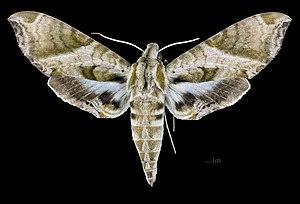
Le genre Eumorpha regroupe des lépidoptères de la famille des Sphingidae, de la sous-famille des Macroglossinae et de la tribu des Philampelini.
Eumorpha elisa est une espèce d'insectes lépidoptères de la famille des Sphingidae, sous-famille des Macroglossinae, de la tribu des Philampelini et du genre Eumorpha.